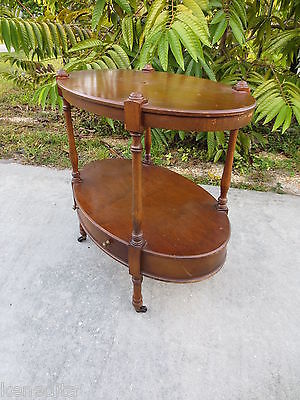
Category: table